1976 24 Hours of Le Mans

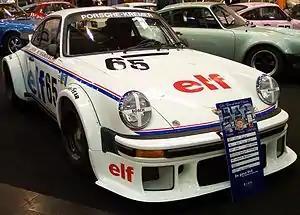
Porsche 934 of Kremer Racing drivers Wollek/Pironi

This left the Ickx/van Lennep car with a 16-lap lead, until they lost five laps spending 34 minutes repairing a split exhaust pipe (to keep the turbo working) just before midday. With four hours to go, the Migault/Lafosse Mirage was now only two laps ahead of the De Cadenet, the Stommelen/Schurti 935 three laps further back then the second Mirage in fifth a distant 6 laps behind.